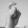
ASL letter: X